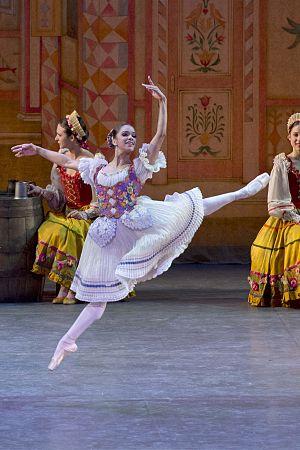
Misty Copeland est une danseuse classique américaine, née le 10 septembre 1982 à Kansas City dans le Missouri.